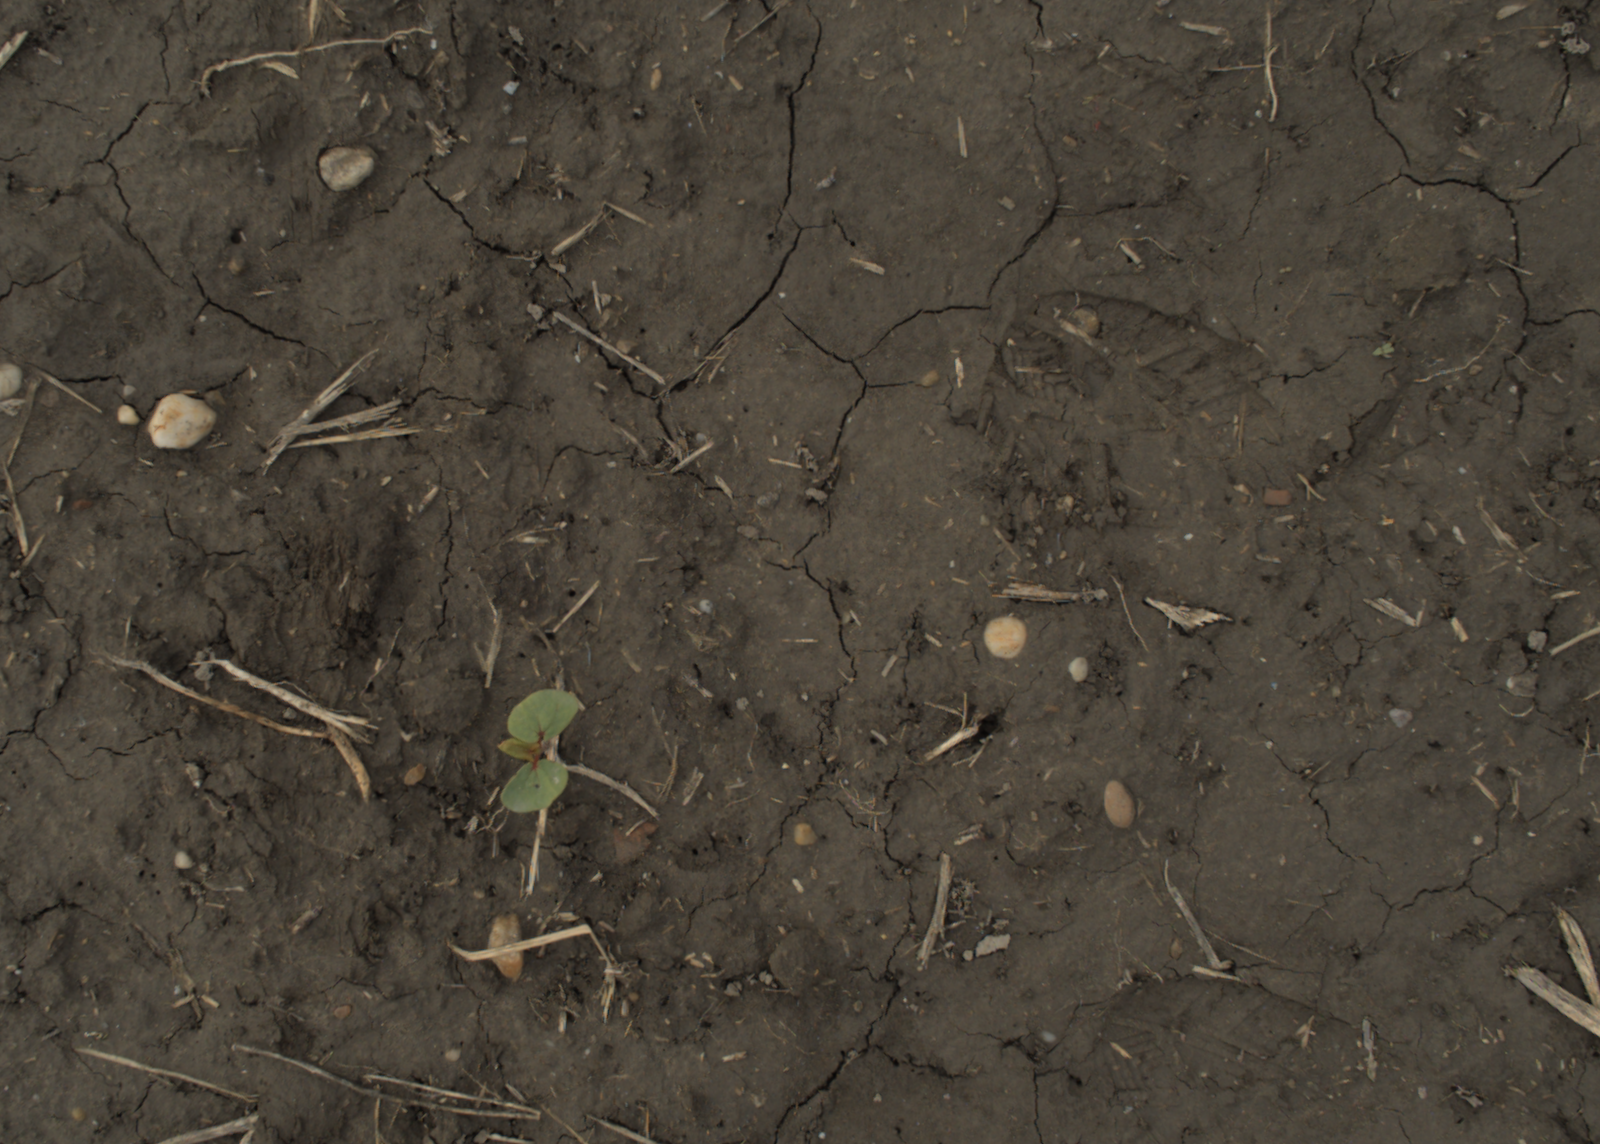
Capture date: 21.09.2021 11:00:36
Weather: mixed
Wind: light
Seeding date: 02.09.2021
Plant canopy height (mm): 962